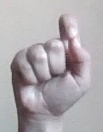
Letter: fa